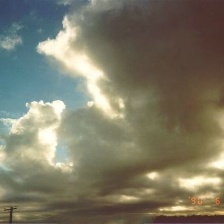
Cloud type: Stratus